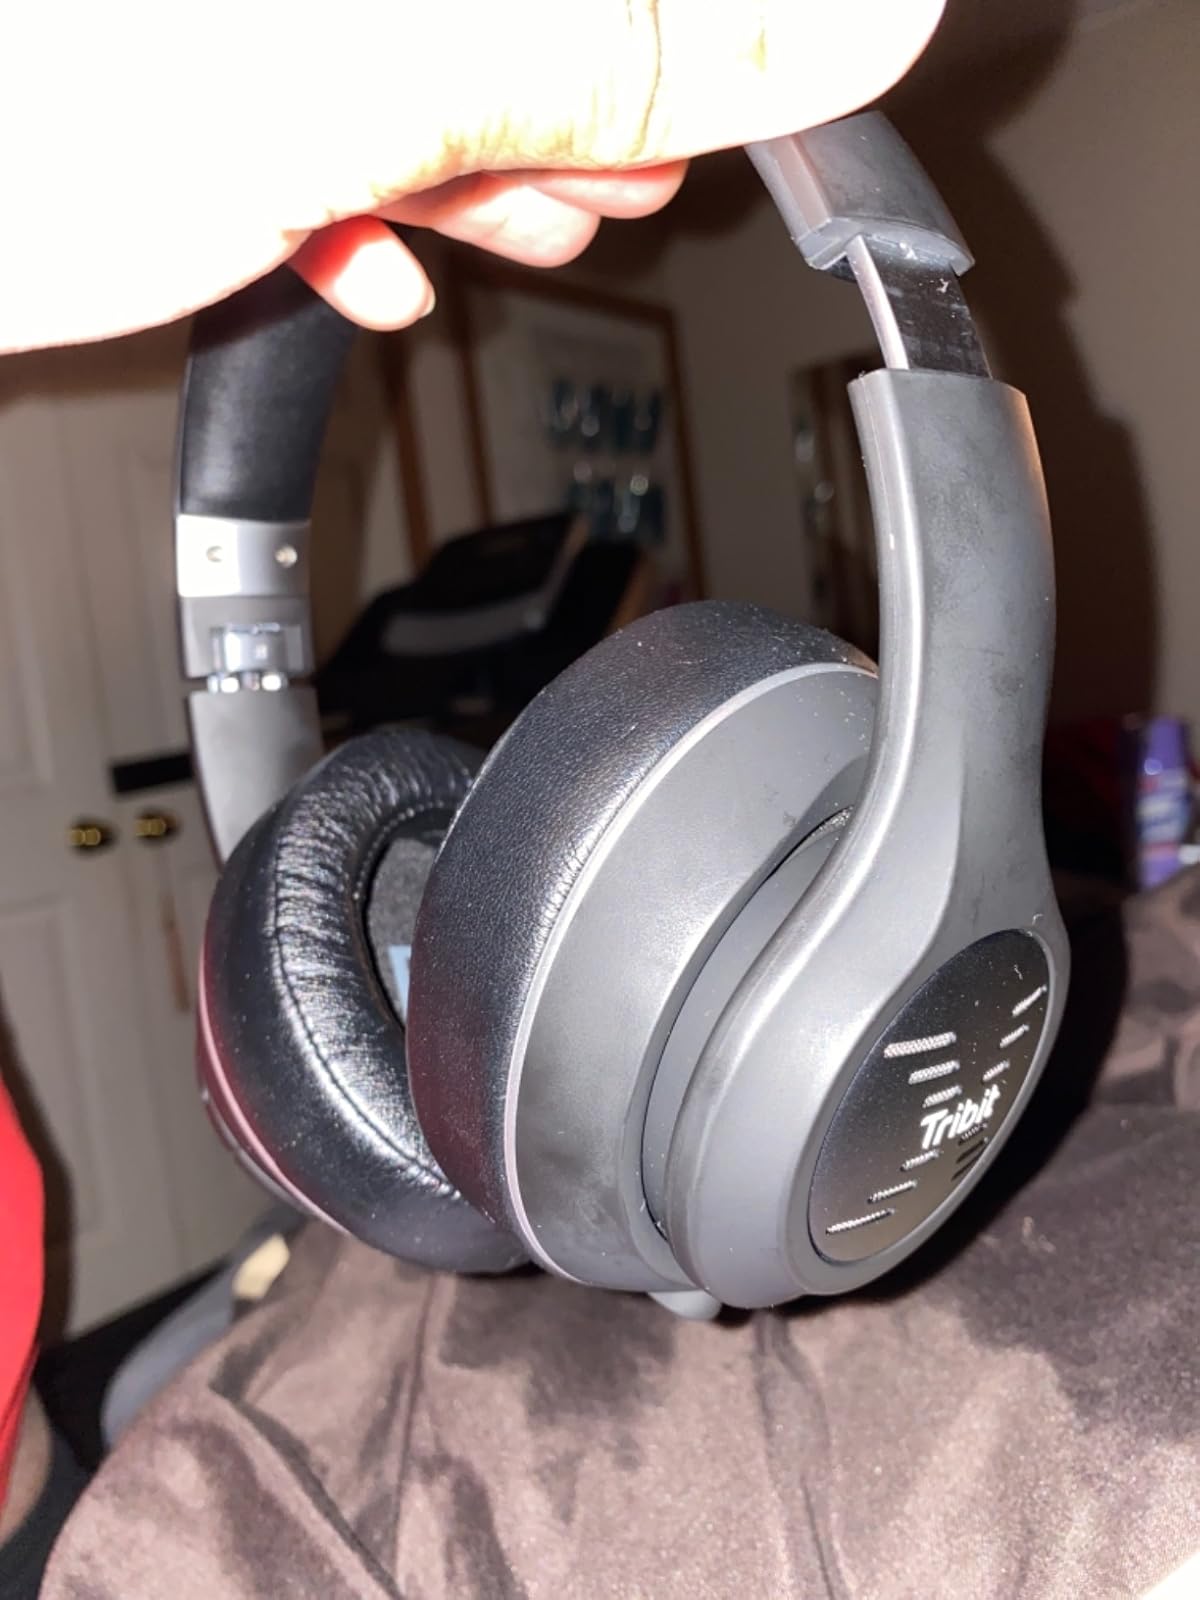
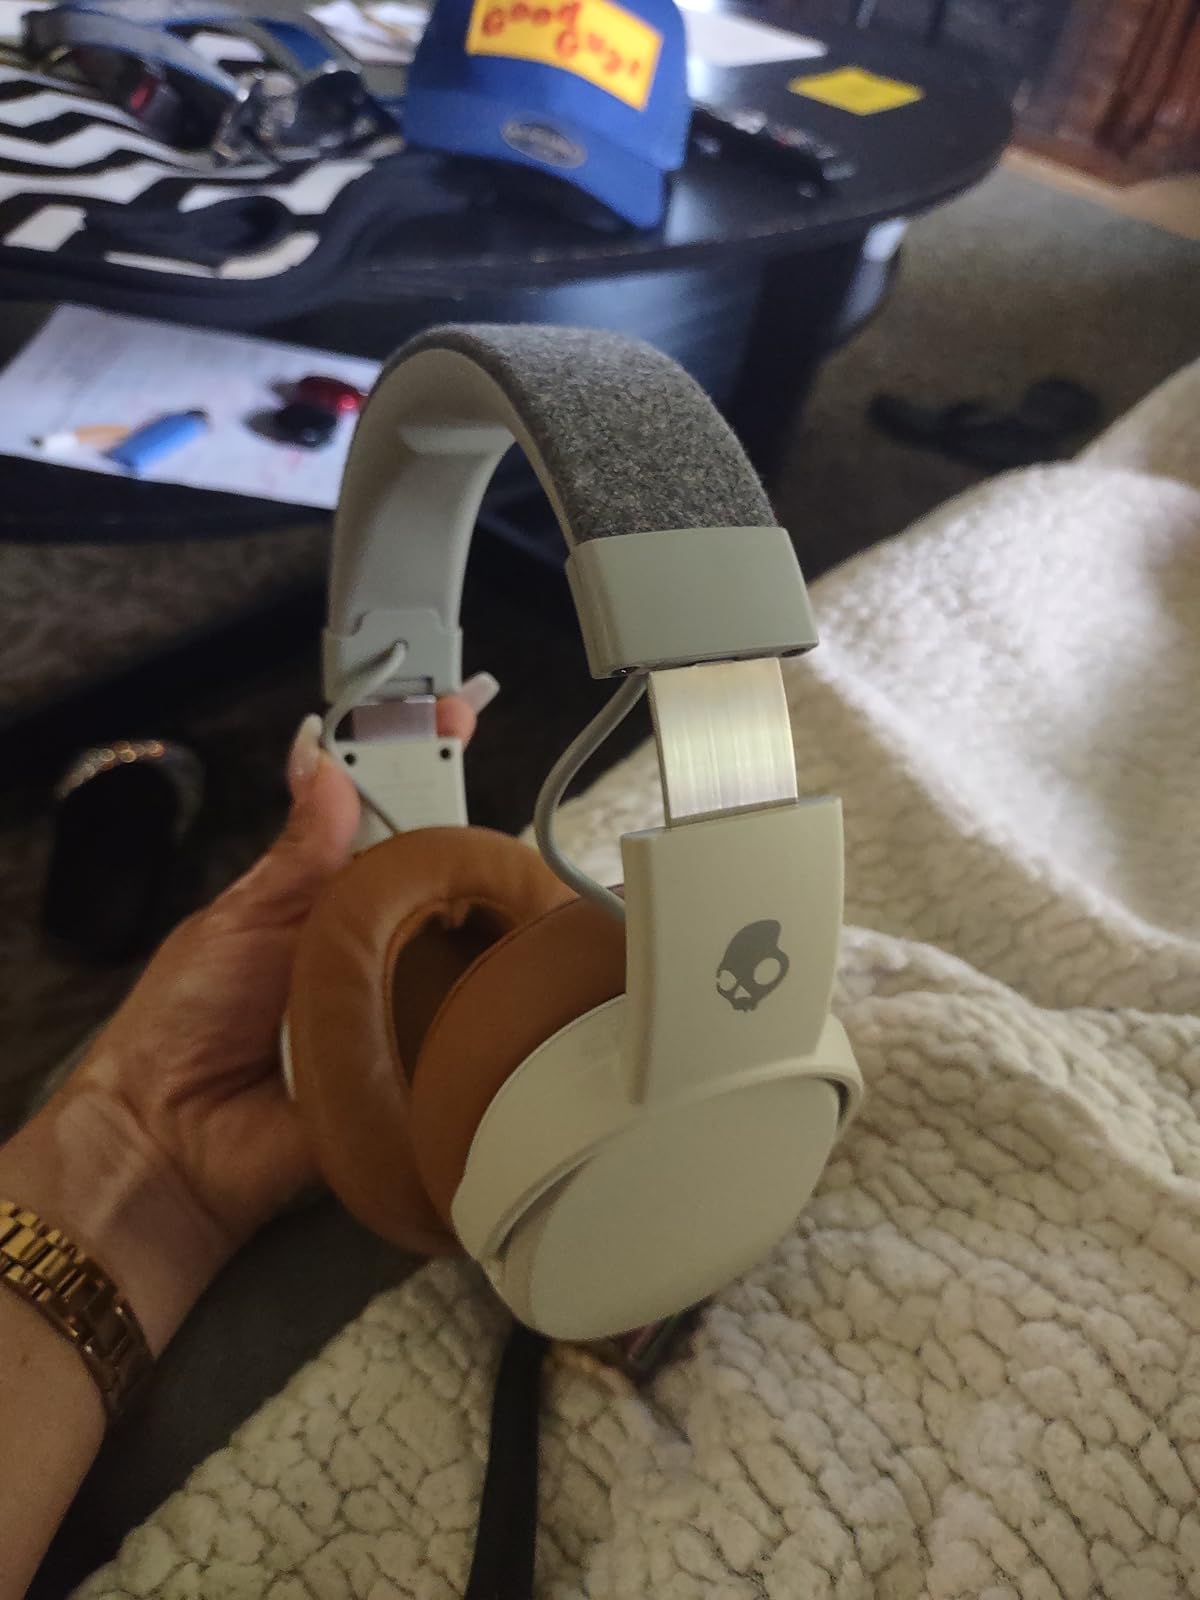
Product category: headphones
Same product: no